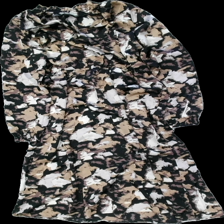
View: back
Type: Dress
Category: Ladies
Brand: Not in the list
Brand text on label: vila
Colors: Multicolor, Black, White, Beige
Material: 100% polyester
Pattern: Other
Cut: Regular, Turtle neck
Size: 42
Season: All
Price range: 100-150
Recommended usage: Reuse